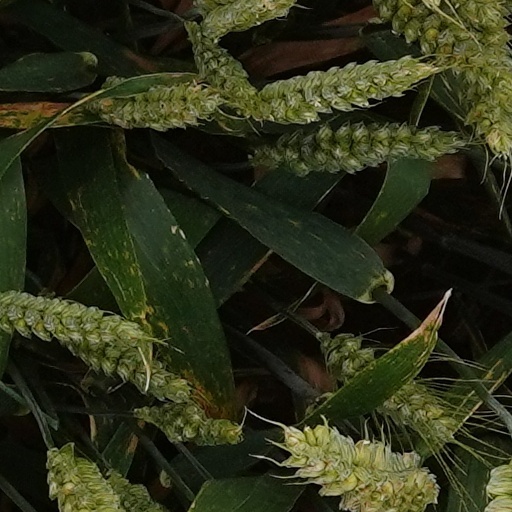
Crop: wheat